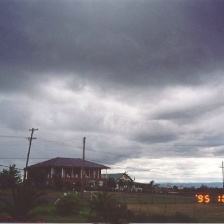
Cloud type: Stratus